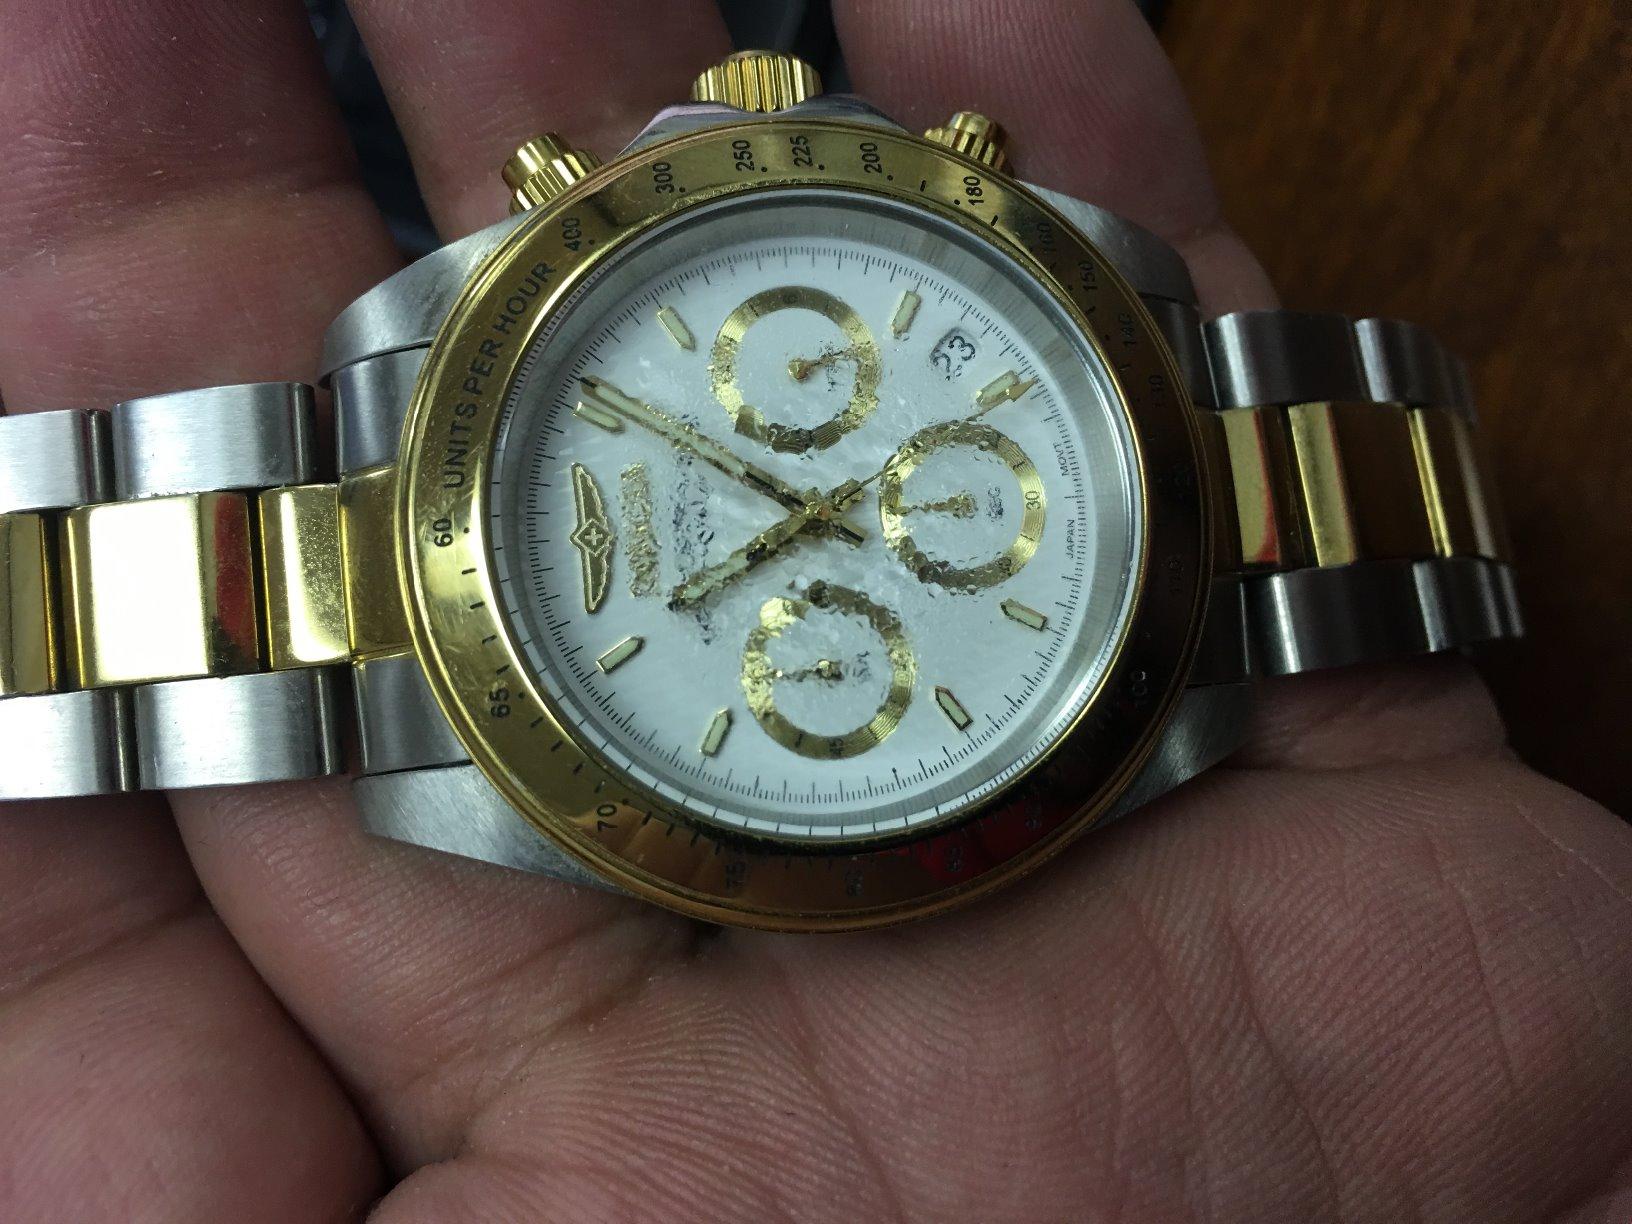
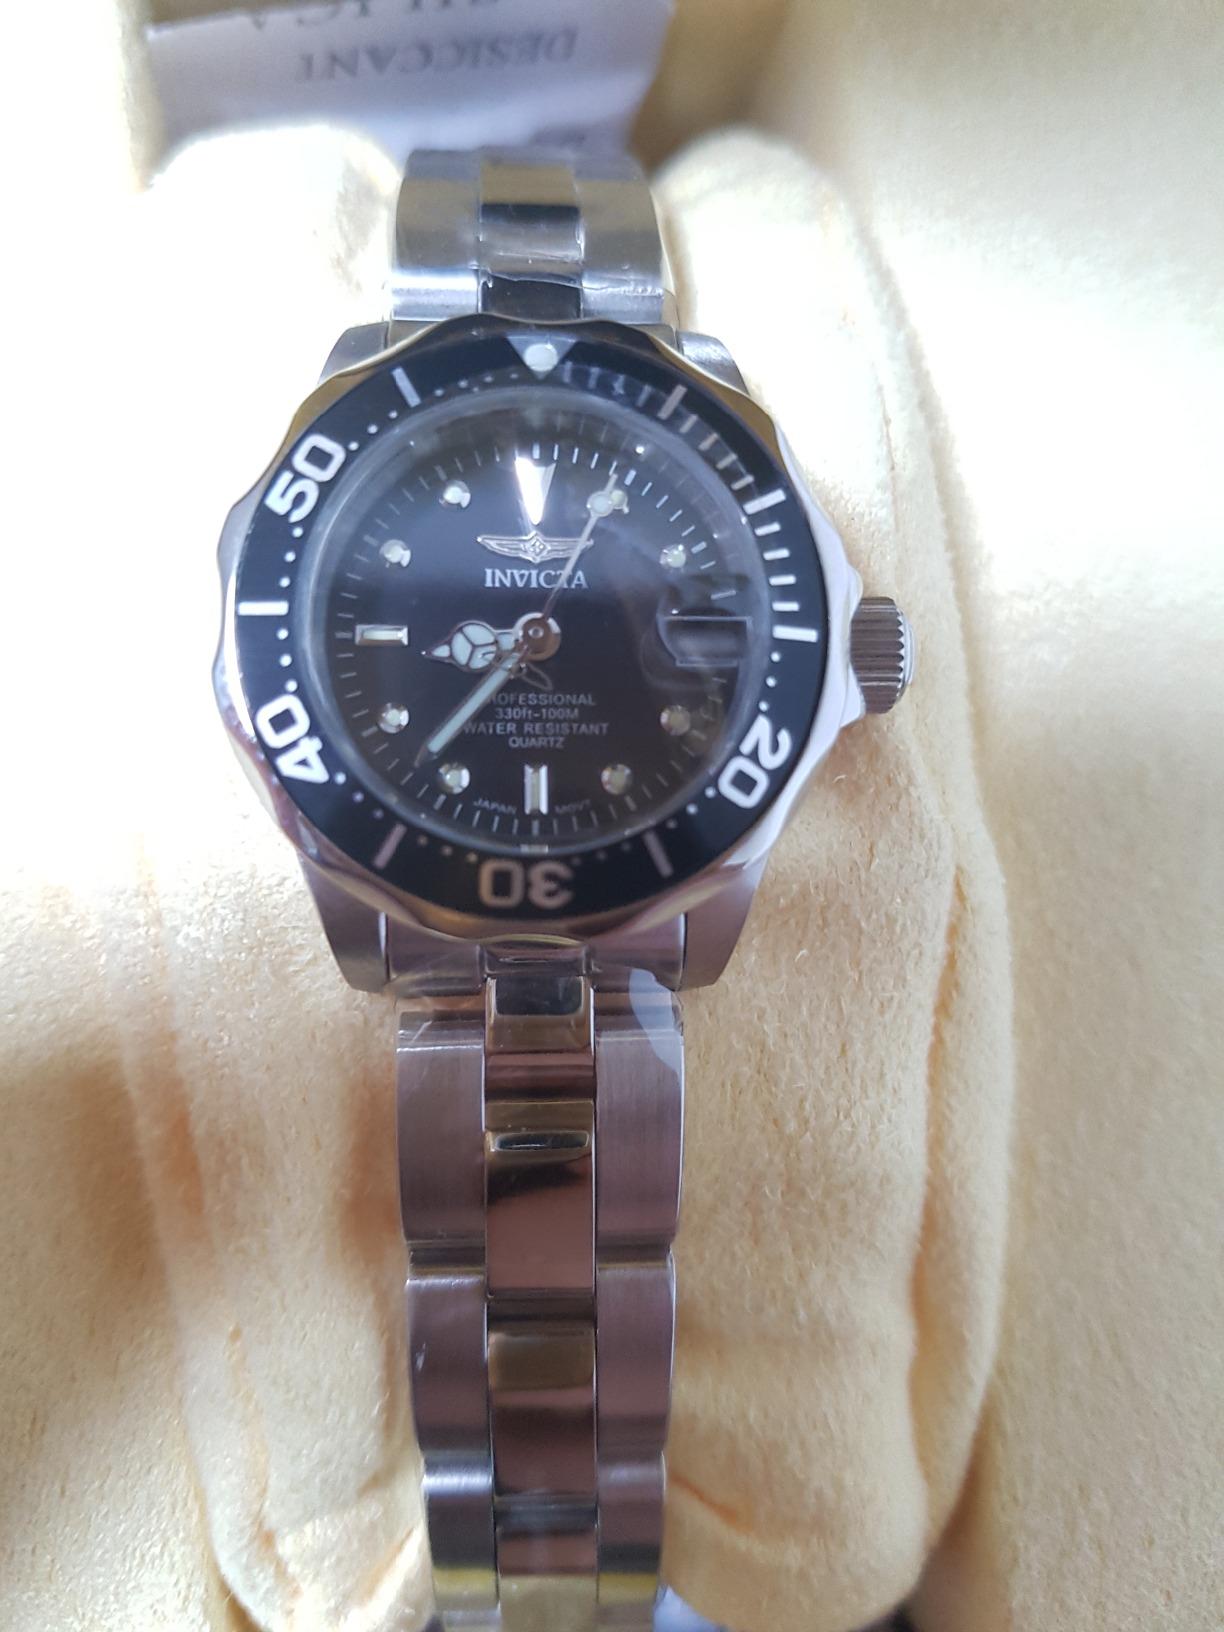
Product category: accessories_watch
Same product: no